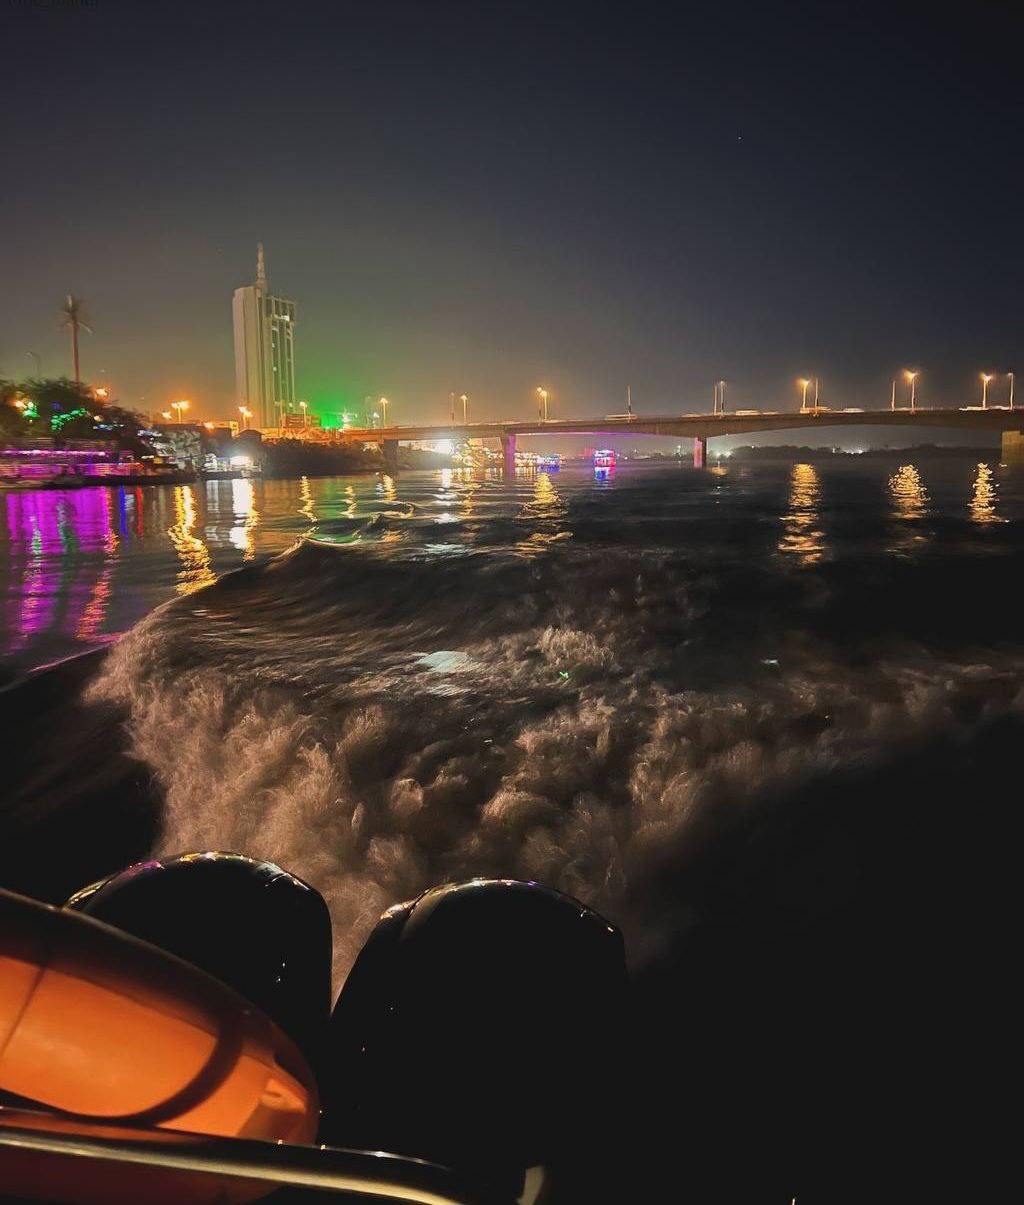
الوصف بالفصحى: رحلة نهرية ليلية في النيل تظهر خلفها أضواء المباني والجسور المنعكسة على المياه.
الوصف بالعامية السودانية: جولة باللانش في النيل بالليل، وأنوار الخرطوم والكباري بتلمع فوق الموية.
التصنيف: Urban & City Life
التصنيف الفرعي: Landscapes & nature